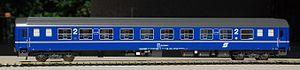
Une voiture-couchettes est une voiture de chemin de fer conçue pour transporter des voyageurs assis la journée et allongés la nuit, après déploiement des couchettes. Elle ne doit pas être confondue avec une voiture-lits, cette dernière offrant de vrais lits et de meilleurs services au voyageur.
Les voitures type X ou UIC-X sont un type de voitures de chemin de fer qui a été standardisé par l'Union Internationale des Chemins de fer.